Wexford County, Michigan

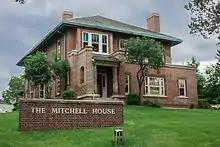
Charles T. Mitchell House in Cadillac

The county government operates the jail, maintains rural roads, operates the major local courts, keeps files of deeds and mortgages, maintains vital records, administers public health regulations, and participates with the state in the provision of welfare and other social services. The county board of commissioners controls the budget but has only limited authority to make laws or ordinances. In Michigan, most local government functions — police and fire, building and zoning, tax assessment, street maintenance, etc. — are the responsibility of individual cities and townships.